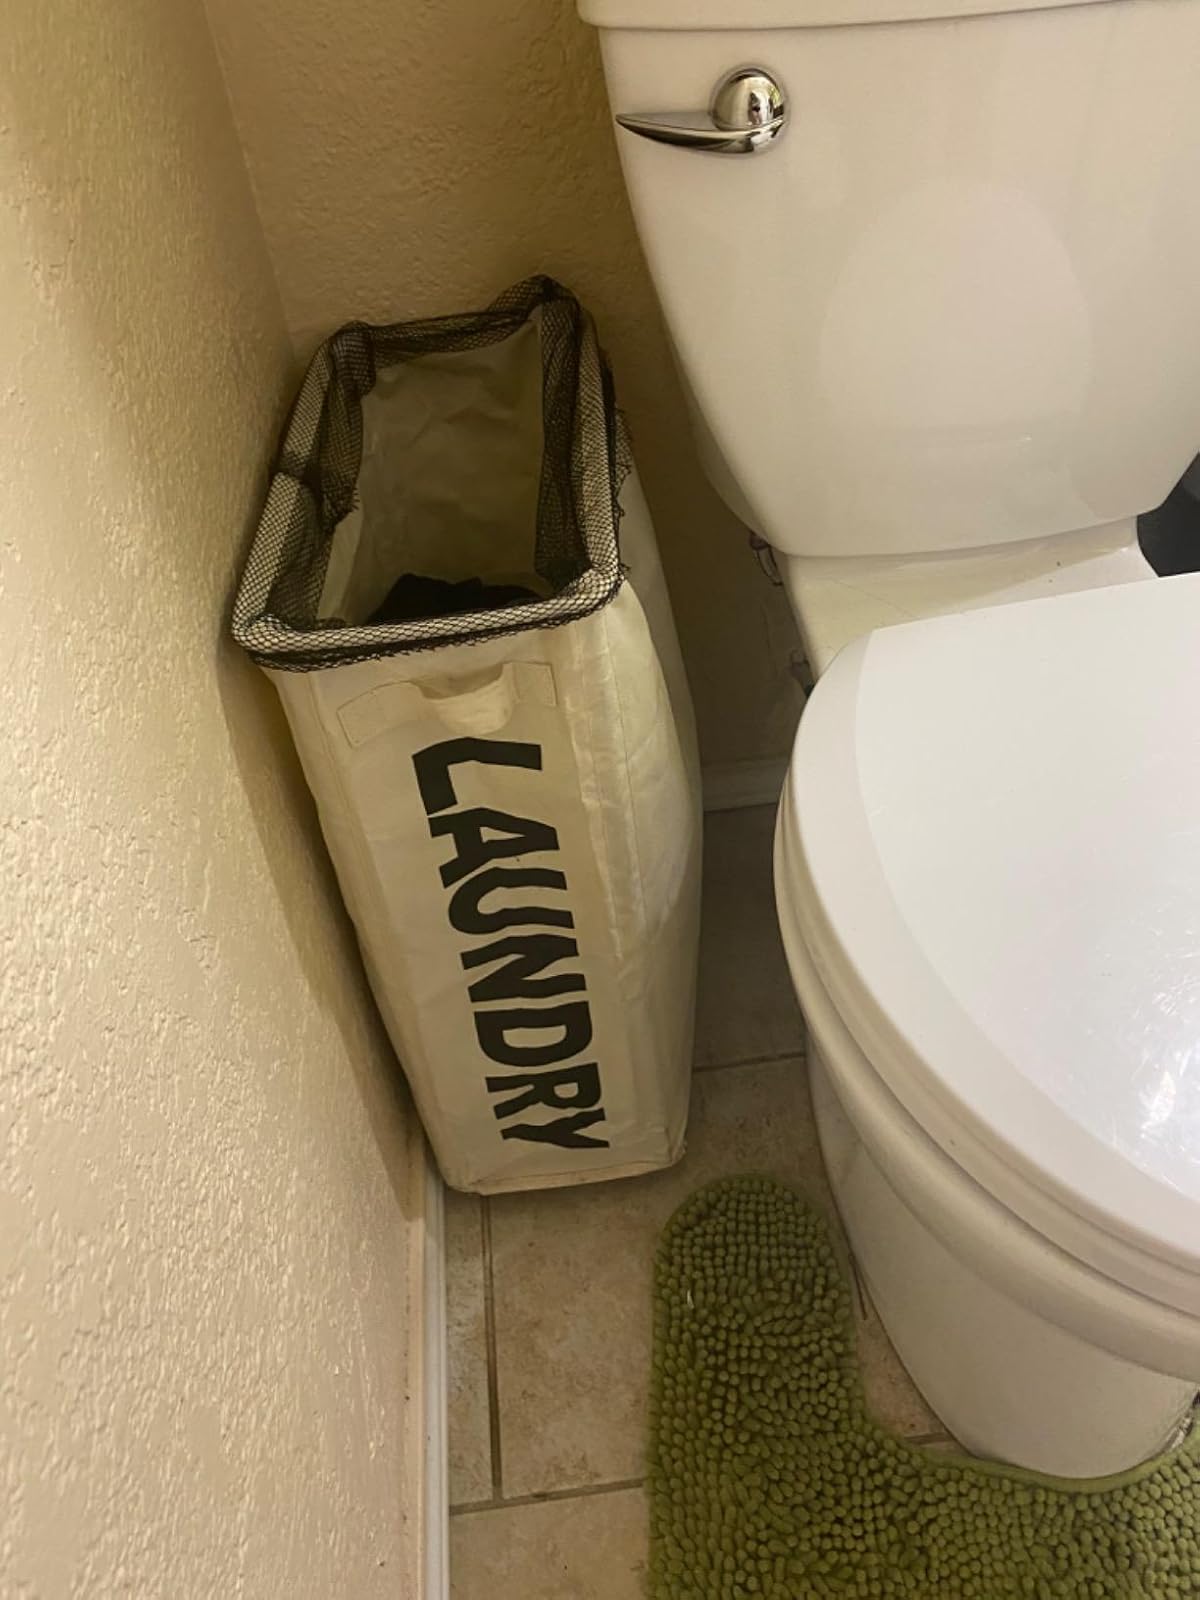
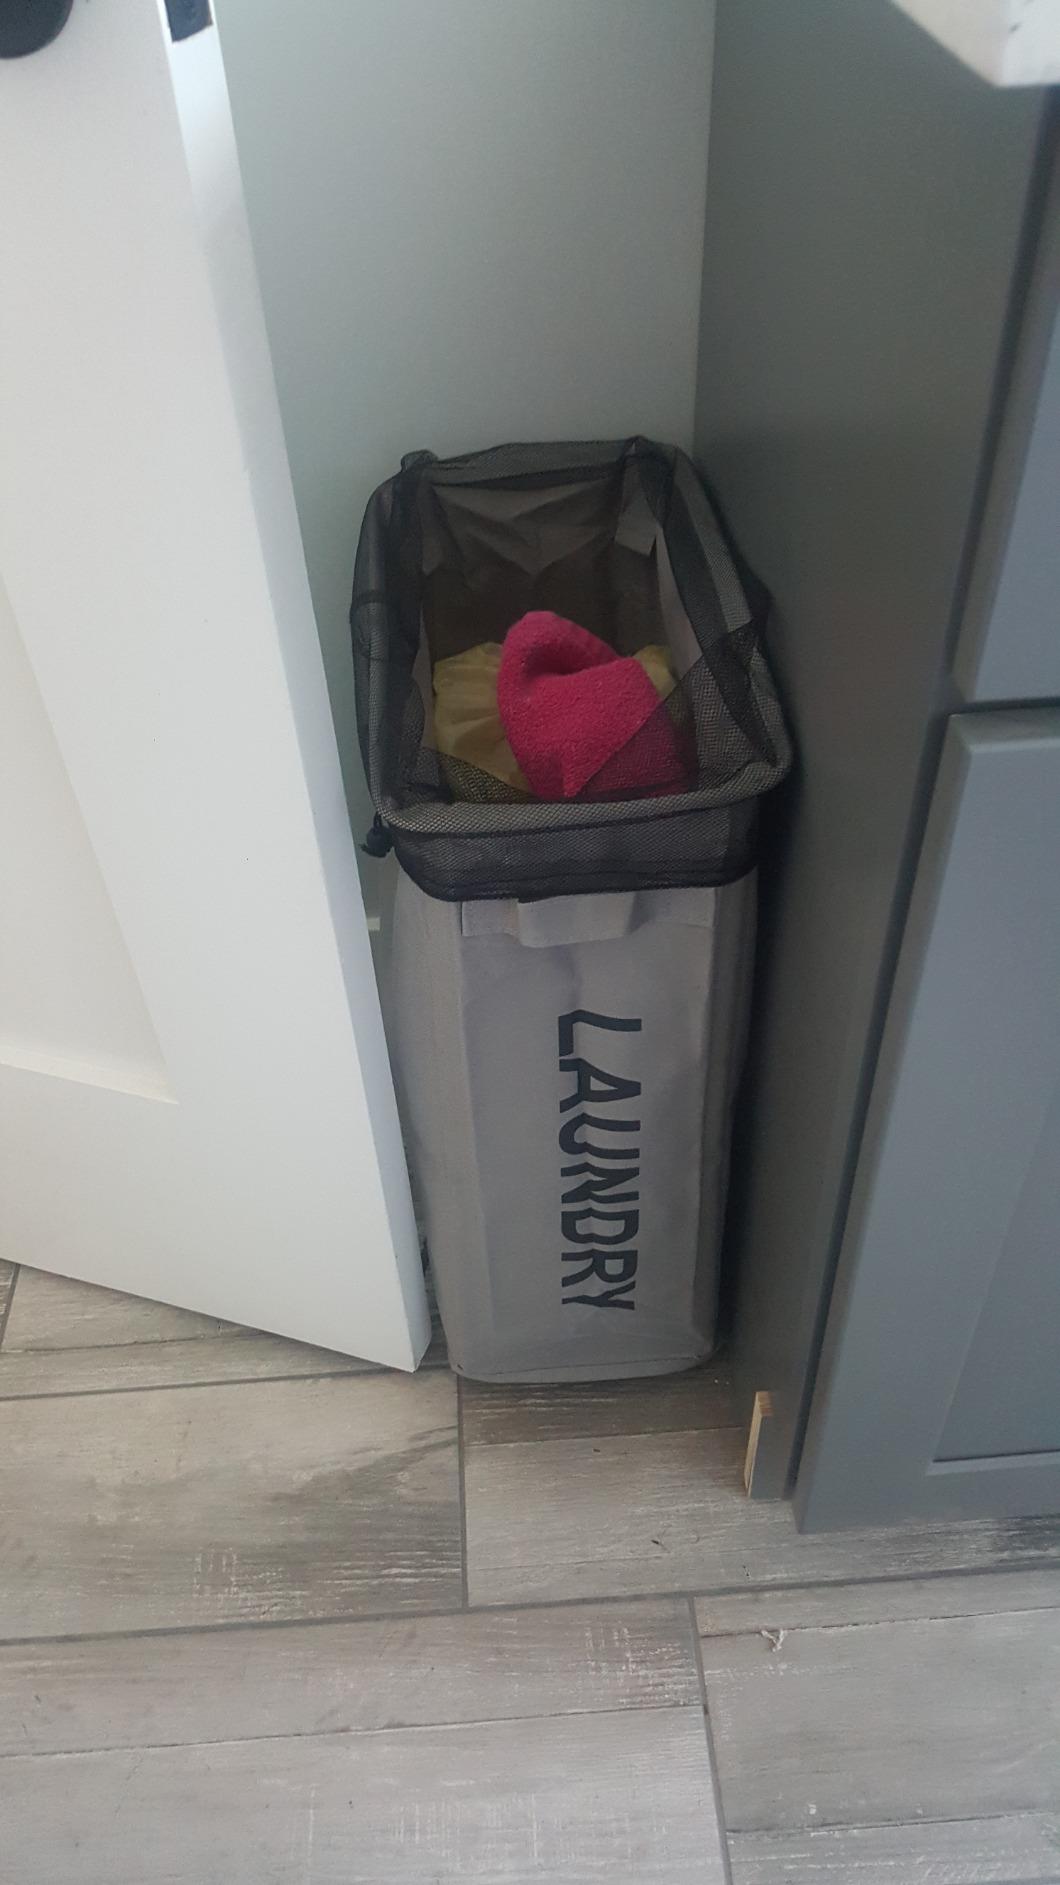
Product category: items_hamper
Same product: no